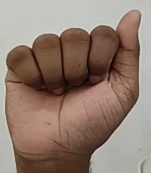
ASL sign: A